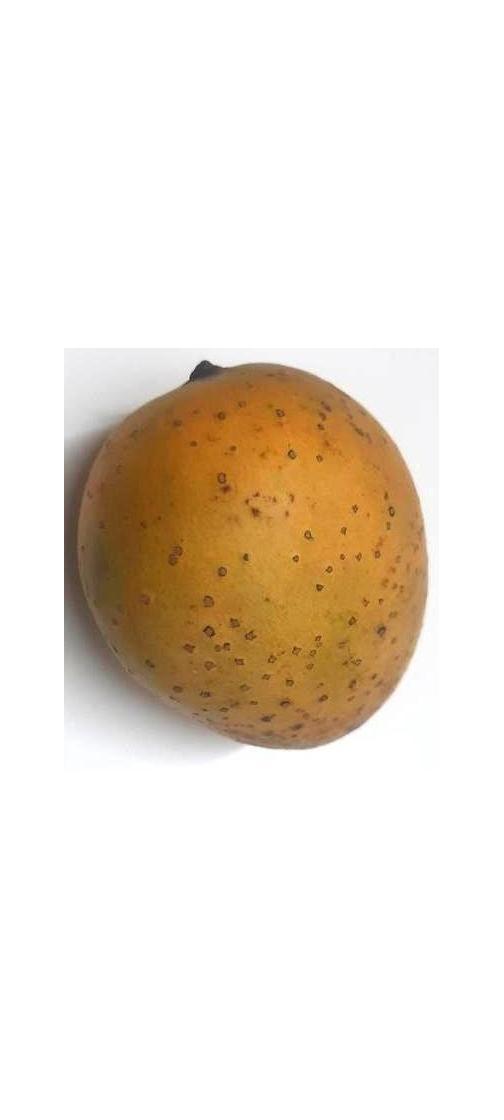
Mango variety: Gourmoti